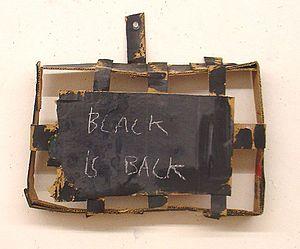
peinture
Georges Autard, né à Cannes le 17 avril 1951, est un peintre et graveur français.